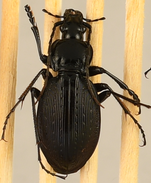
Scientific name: Carabus goryi
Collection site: Mountain Lake Biological Station NEON (MLBS), plot MLBS_002